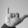
ASL letter: Y